C12orf50

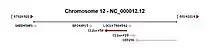
C12orf50 genomic location with neighboring genes

The ontology points to the function of C12orf50 is to enable mRNA and protein binding. It also is involved in poly(A)+ mRNA export from the nucleus.